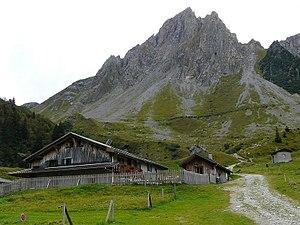
Refuge de la Balme et l'aiguille de la Pennaz